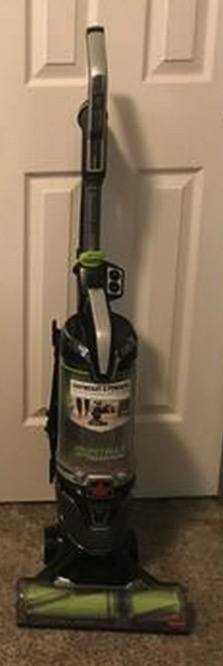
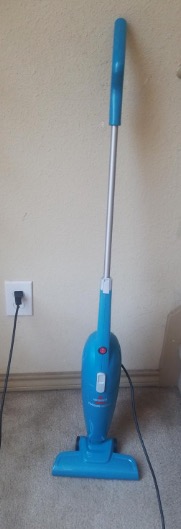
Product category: items_vacuum
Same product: no